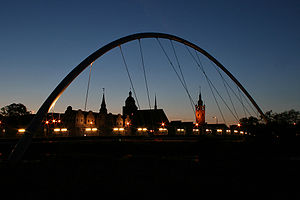
Dessau-Roßlau
Udsigt gennem fodgængerbroen over floden Mulde til St. Mary's Church, Johannbau og rådhuset.
Dessau-Roßlau er en kreisfri by i den tyske delstat Sachsen-Anhalt. Den ligger hvor de to floder Elben og Mulde løber sammen. Byen er dannet ved at Dessau og Roßlau 1. juli 2007 blev sammenlagt. Dessau-Roßlau er indbyggermæssigt den tredje største by i Sachsen-Anhalt, efter Magdeburg og Halle.